St Peter's Church, Barnstaple

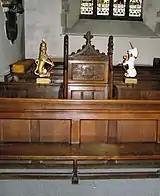
The Mayor's Pew with its heraldic beasts

In the north transept is the ceremonial pew of the Mayor of Barnstaple, in the form of a large wooden armchair with heraldic beasts to each side.